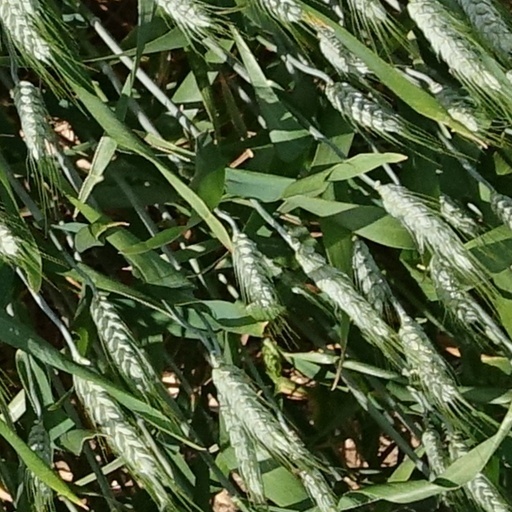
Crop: wheat